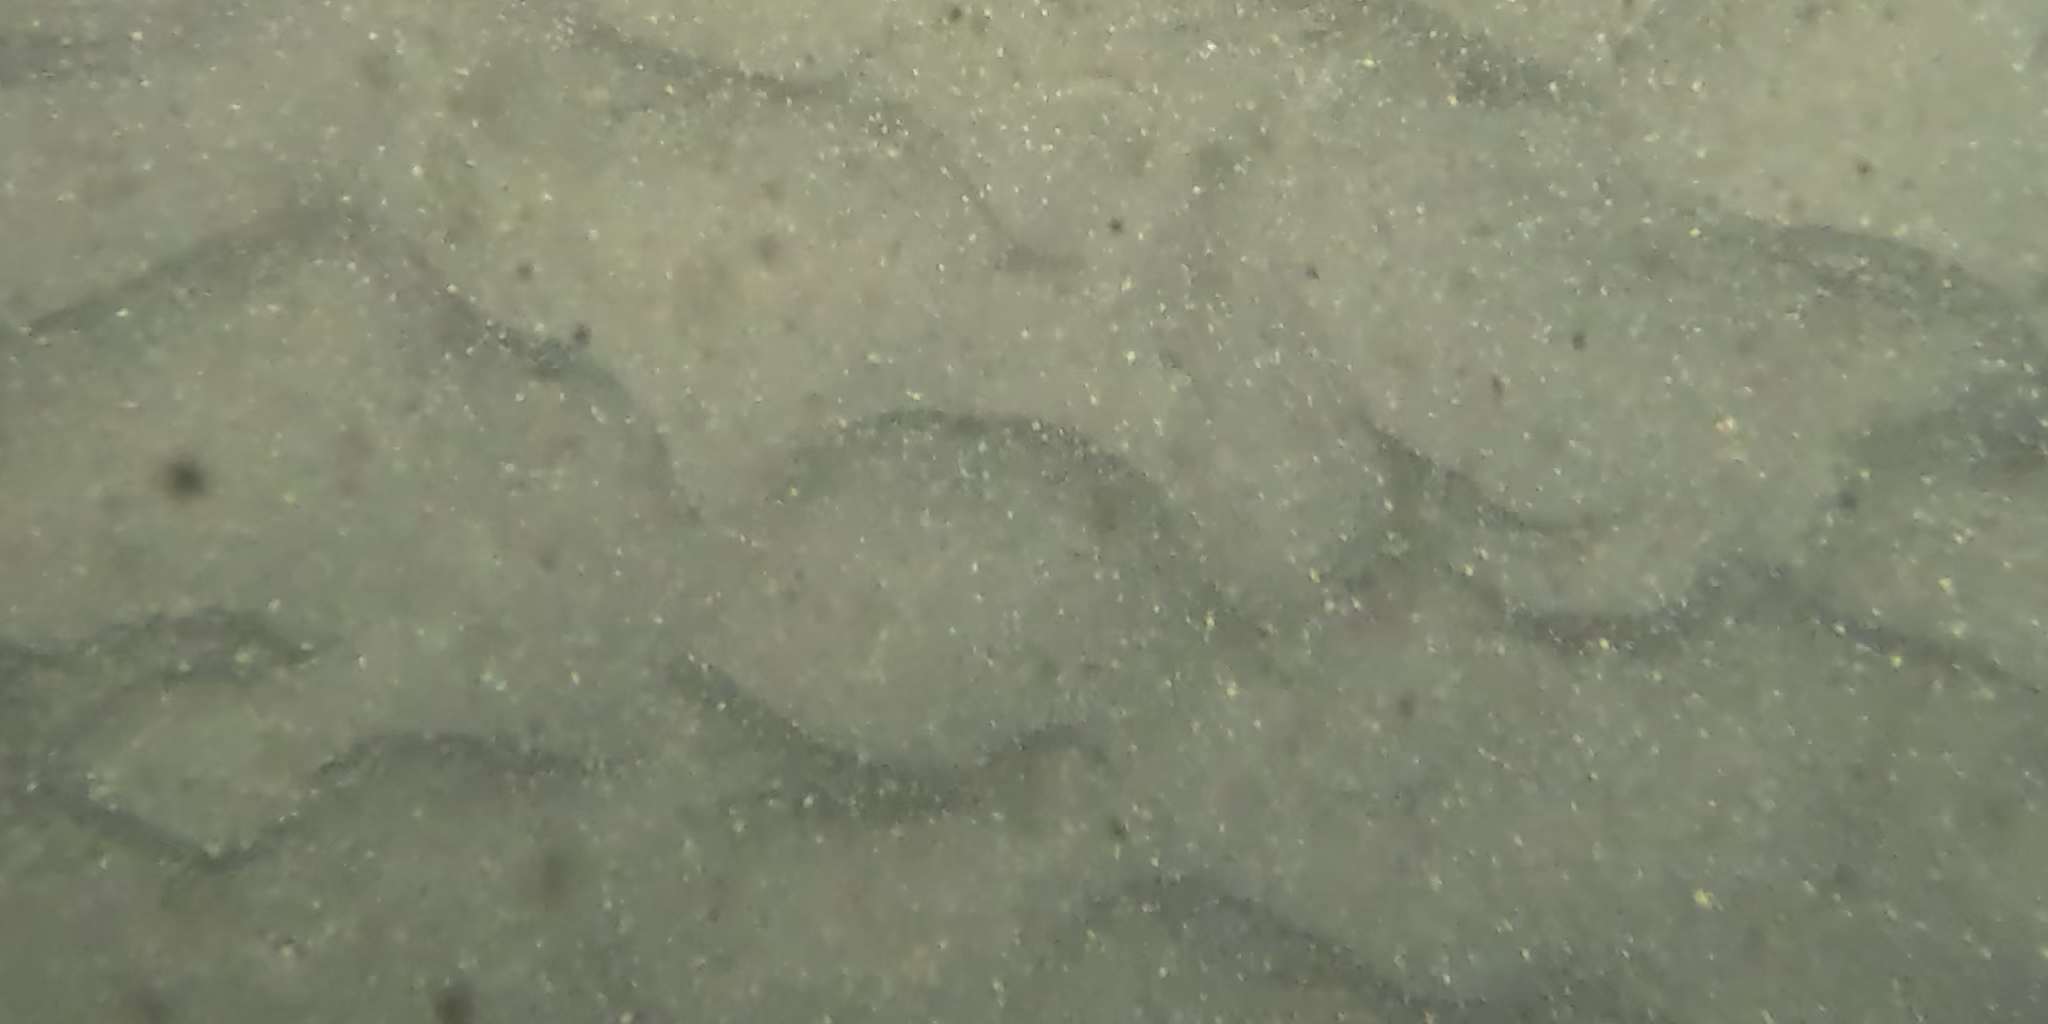
Seabed habitat: sand